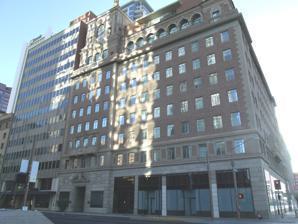
Building: Security Building (Phoenix, Arizona)
Country: United States of America
Year built: 1928
United States historic place Security Building U.S. National Register of Historic Places The penthouse level was built for Walter Bimson Show map of Arizona Show map of the United States Location 234 N. Central Avenue, Phoenix, Arizona Coordinates 33°27′4″N 112°4′24″W / 33.45111°N 112.07333°W / 33.45111; -112.07333 Area less than one acre Built 1928 ( 1928 ) Built by Edwards, Wildley & Dixon Architect Curlett & Beelman Architectural style Second Renaissance Revival MPS Phoenix Commercial MRA NRHP reference No. 85002081 Added to NRHP September 12, 1985 The Walter Bimson penthouse The Security Building is a building in downtown Phoenix, Arizona , completed in 1928 and listed on the National Register of Historic Places in 1985. History The Security Building was constructed for the Security Improvement Company, whose President was prominent Phoenix realtor Dwight B. Heard . From 1897 until his 1929 death, Heard was one of the most powerful men in the state, owning an investment company, a cattle company, and the Arizona Republican newspaper. The building would serve as a headquarters for produce growers and law firms over the years. In 1958, the ninth-floor penthouse apartment was added, serving as the home of Walter R. Bimson, the chairman of the successful Valley National Bank of Arizona . In 2001, Maricopa County acquired the property, and historical renovations began in 2005 to restore the building. The Security Building currently houses county offices; the Arizona State University Phoenix Urban Research Laboratory occupied the former penthouse until May 2012. Architecture The building was designed by Curlett & Beelman , with regional contractors Edwards, Wildey and Dixon constructing the building. The Security Building is an example of Second Renaissance Revival architecture , using copper and hand-molded bricks. The structure uses reinforced concrete, while the interior includes marble floors and walls, as well as brass elevator doors. References